Rebecca Rusch

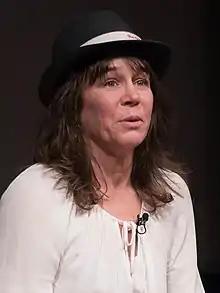
Rusch in 2018

Rebecca Rusch is an American endurance professional athlete, seven-time World Champion, author, entrepreneur, Emmy Award winner, and motivational speaker. Rusch's career has spanned adventure sports including rock climbing, adventure racing, whitewater rafting, cross-country skiing and mountain biking.